Simosaurus

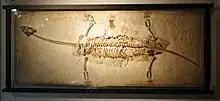
Skeleton

"Simosaurus" grew from in length. It has a blunt, flattened head and large openings behind its eyes called upper temporal fossae. These fossae are larger than the eye sockets but not as big as those of other nothosaurs. "Simosaurus" also differs from other nothosaurs in that it has blunt teeth that were probably used for crushing hard-shelled organisms. The jaw joint is set far back, projecting beyond the main portion of the skull.